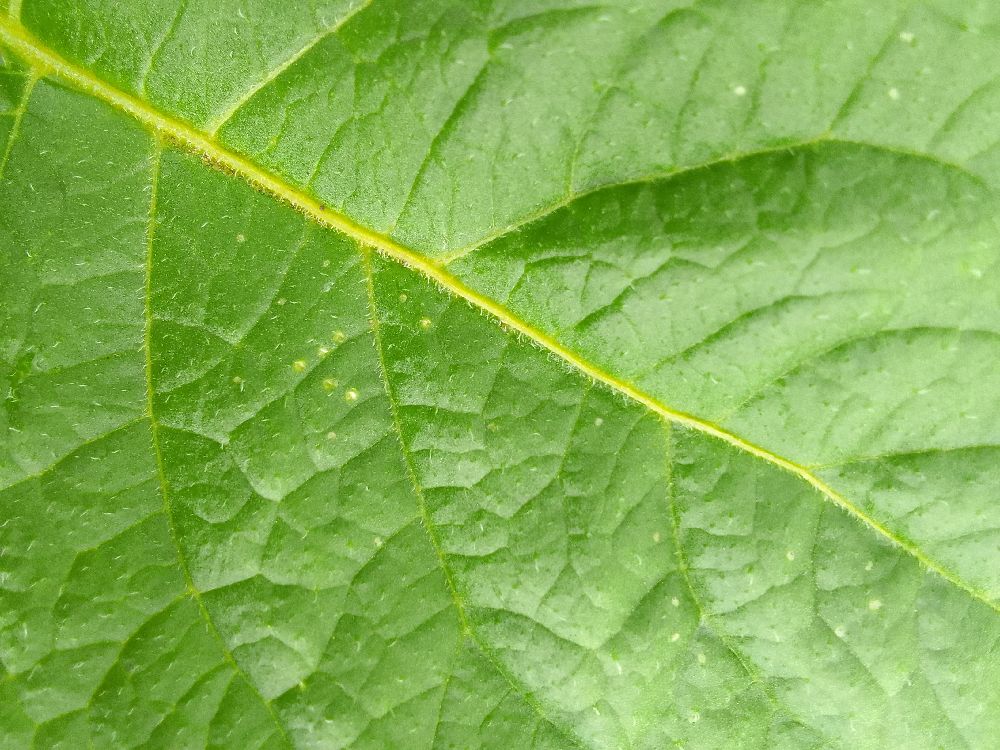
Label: Healthy